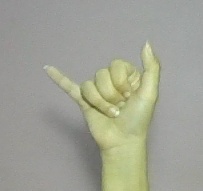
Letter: ya